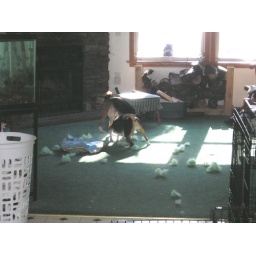
Keiki dragged the dog bed out and they participated in tearing it apart together!!